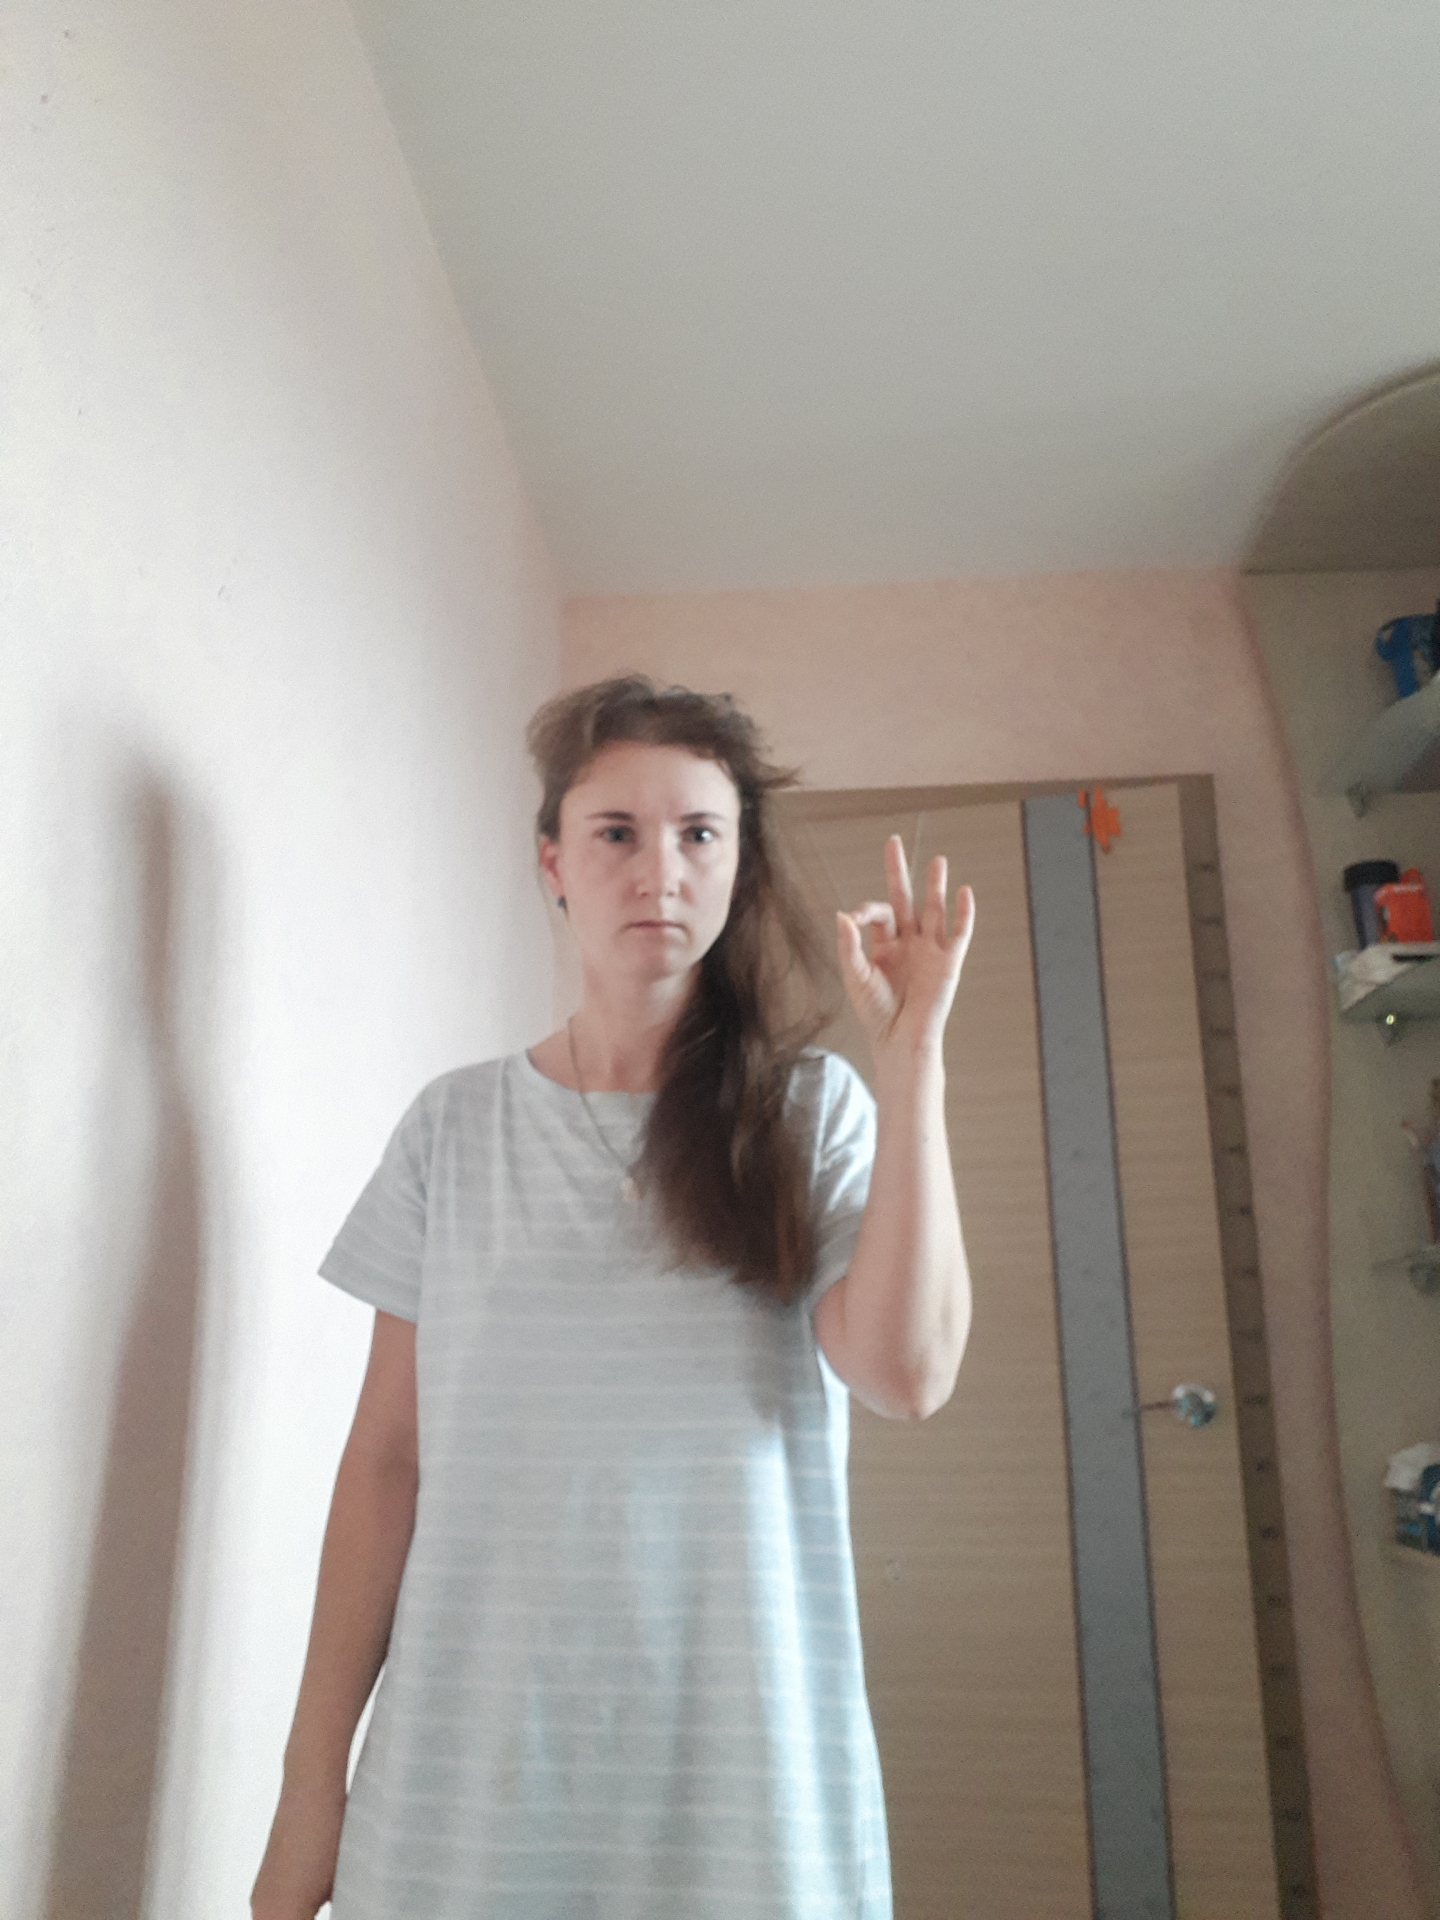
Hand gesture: ok